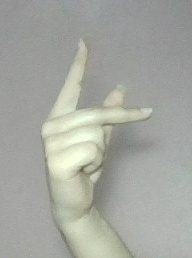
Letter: dha